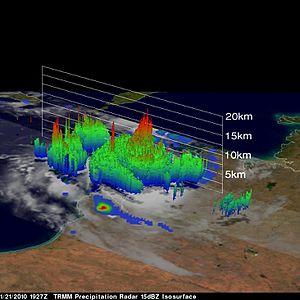
Image fournie par l'instrument TMI du satellite TRMM montrant l'intensification des orages près de l'oeil du cyclone Magda sur la cote nord(ouest de l'Australie le 21 janvier 2010
Un radar imageur est un radar actif qui émet un faisceau d'impulsions dans le domaine des longueurs d'onde centimétriques ou millimétriques pour représenter en deux ou trois dimensions l'environnement exploré.
Tropical Rainfall Measuring Mission, ou TRMM, est la première mission spatiale conjointe des agences spatiales américaine et japonaise. Son objectif est d'étudier les précipitations tropicales et subtropicales qui représentent les deux tiers des précipitations terrestres. Il s'agit du premier satellite entièrement destiné à la mesure des précipitations. TRMM recueille initialement des données pour le programme de recherche sur le long terme destiné à modéliser les processus climatiques globaux. Mais il se révèle rapidement indispensable pour les prévisions météorologiques. Le satellite est lancé le 27 novembre 1997 depuis la base de lancement de Tanegashima, au Japon, pour une durée initiale de trois ans. La qualité des données recueillies et le caractère unique de l'engin spatial qui emporte pour la première fois dans l'espace un radar météorologique entraînent plusieurs prolongements de sa mission. Ayant épuisé les ergols indispensables pour maintenir son orbite, la NASA met fin à sa mission en avril 2015, soit dix-sept ans après le lancement et le satellite se désintègre dans l'atmosphère terrestre le 16 juin 2015.